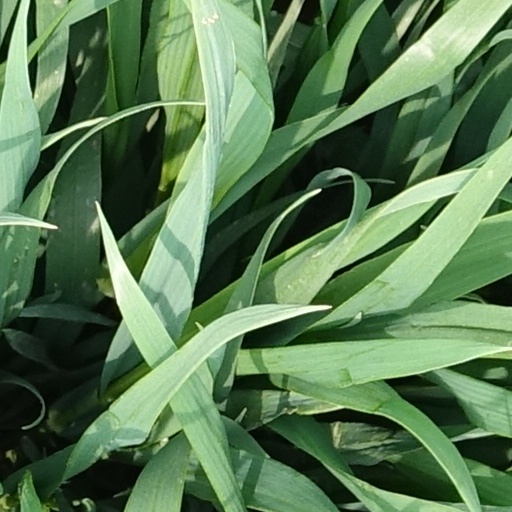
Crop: wheat